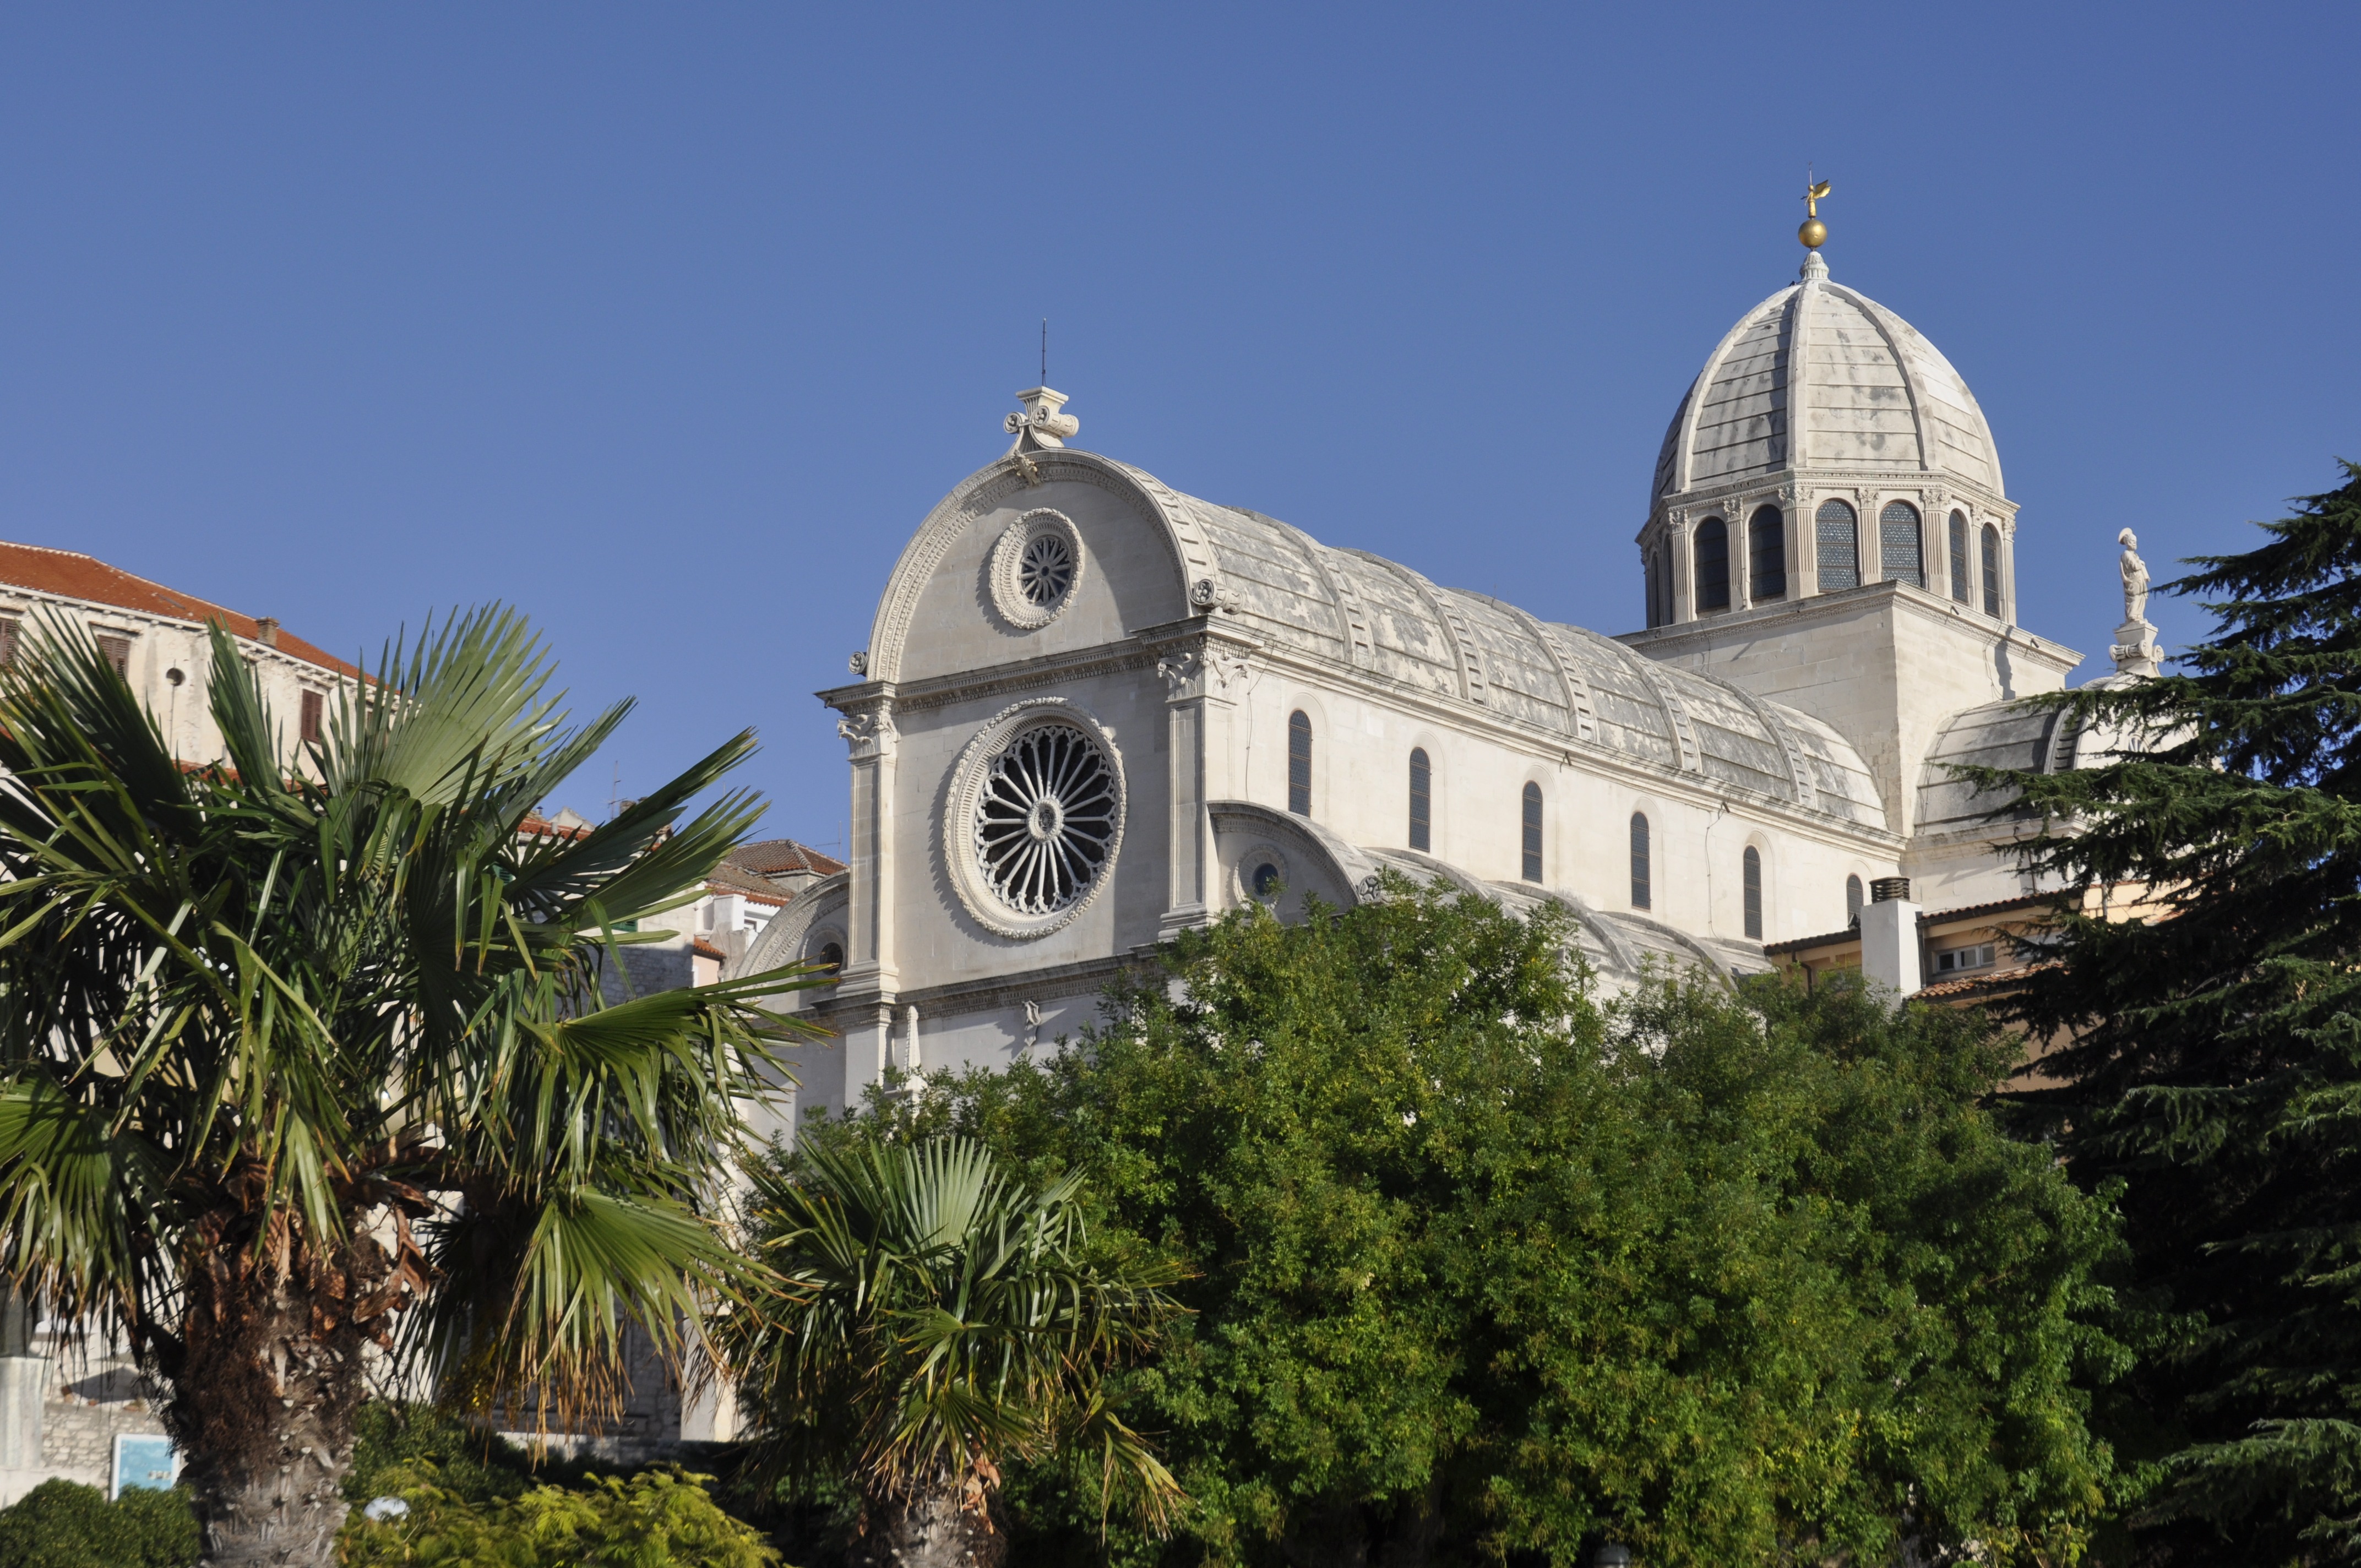
building, stone, landmark, church, cathedral, place of worship, ornament, croatia, synagogue, dom, dalmatia, sibenik